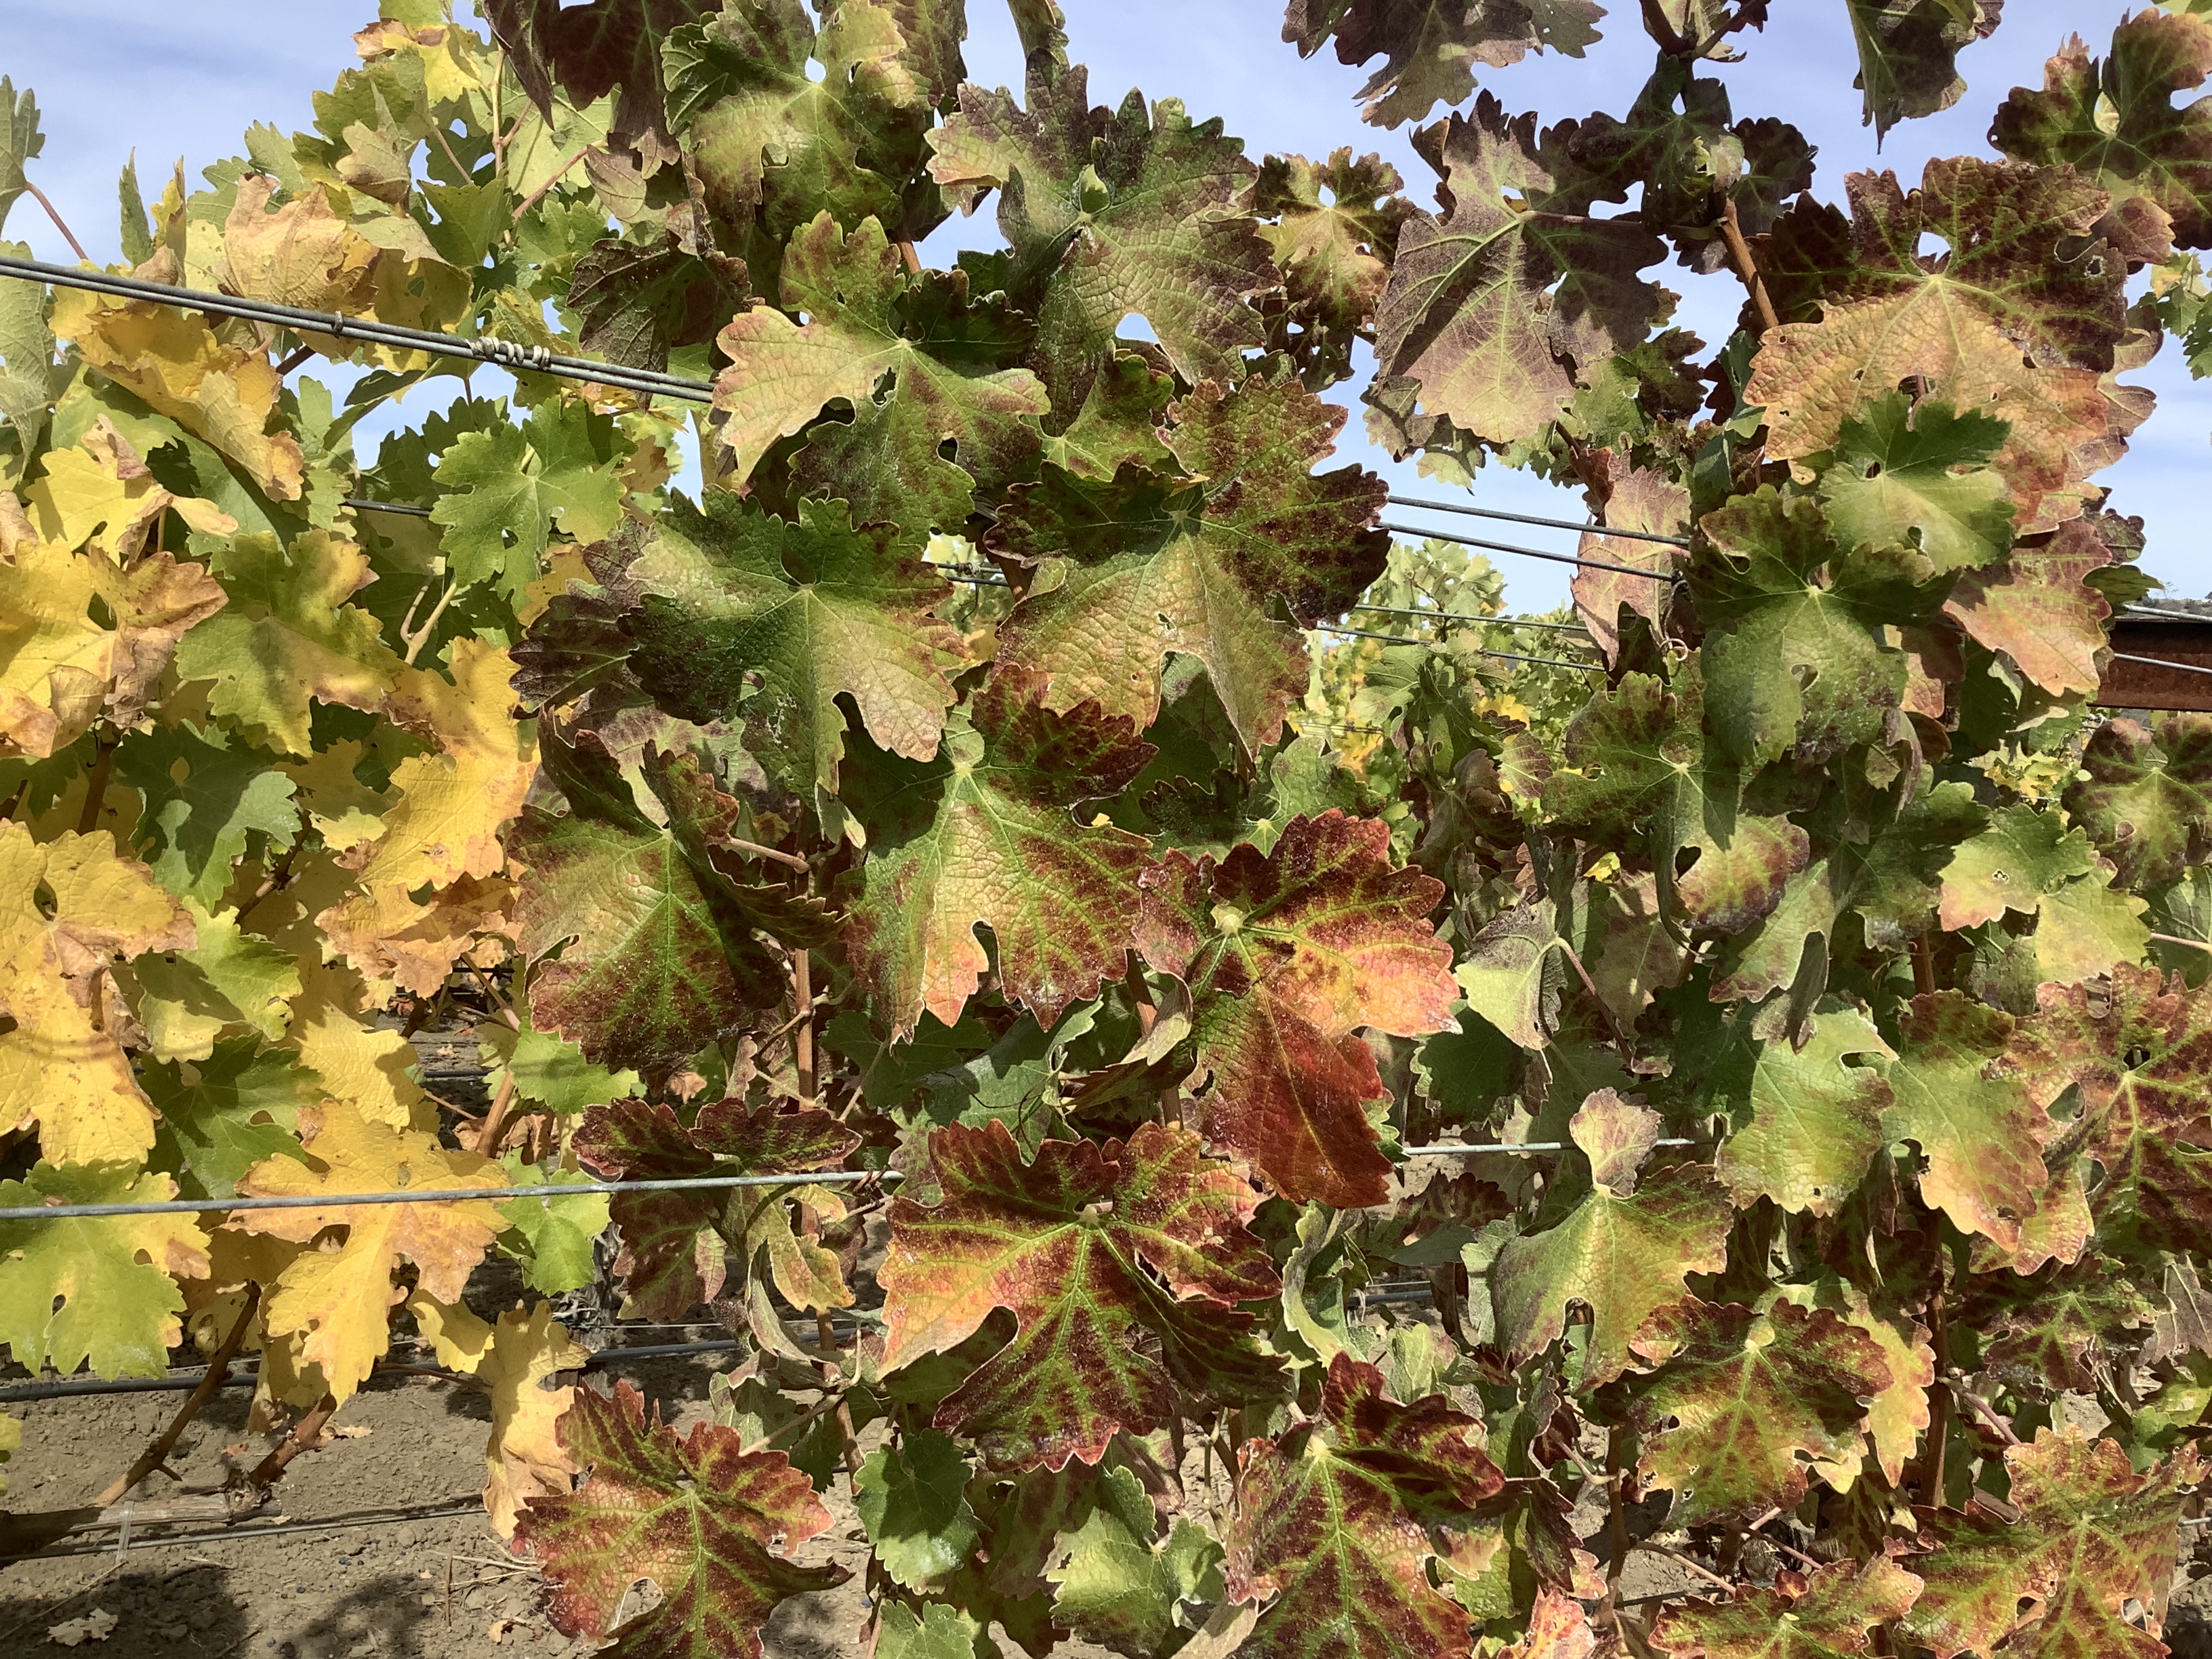
Label: Leafroll 3